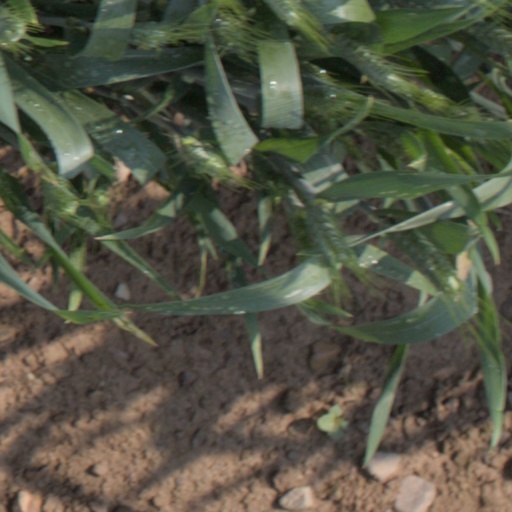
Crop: wheat